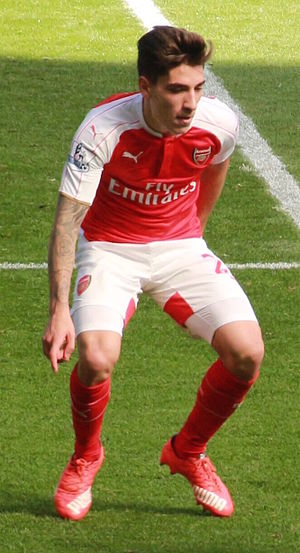
Héctor Bellerín
Bellerín i kamp for Arsenal i 2015
Héctor Bellerín er en spansk fodboldspiller som spiller for Arsenal F.C.. Han har tidligere spillet for FC Barcelona samt på leje hos Watford.